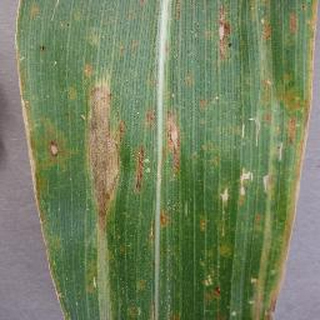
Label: corn_northern_leaf_blight